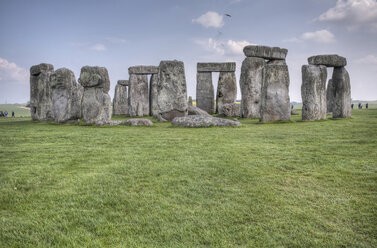
Landmark: Stonehenge